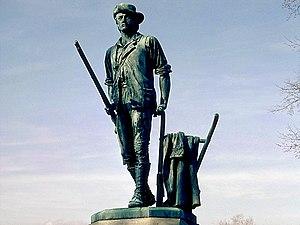
Minutemen est le nom donné aux membres de la milice des Treize colonies qui jurèrent d'être prêts à combattre dans les deux minutes.
Daniel Chester French est un sculpteur américain. Son travail le plus connu est la sculpture d'Abraham Lincoln au Lincoln Memorial à Washington.